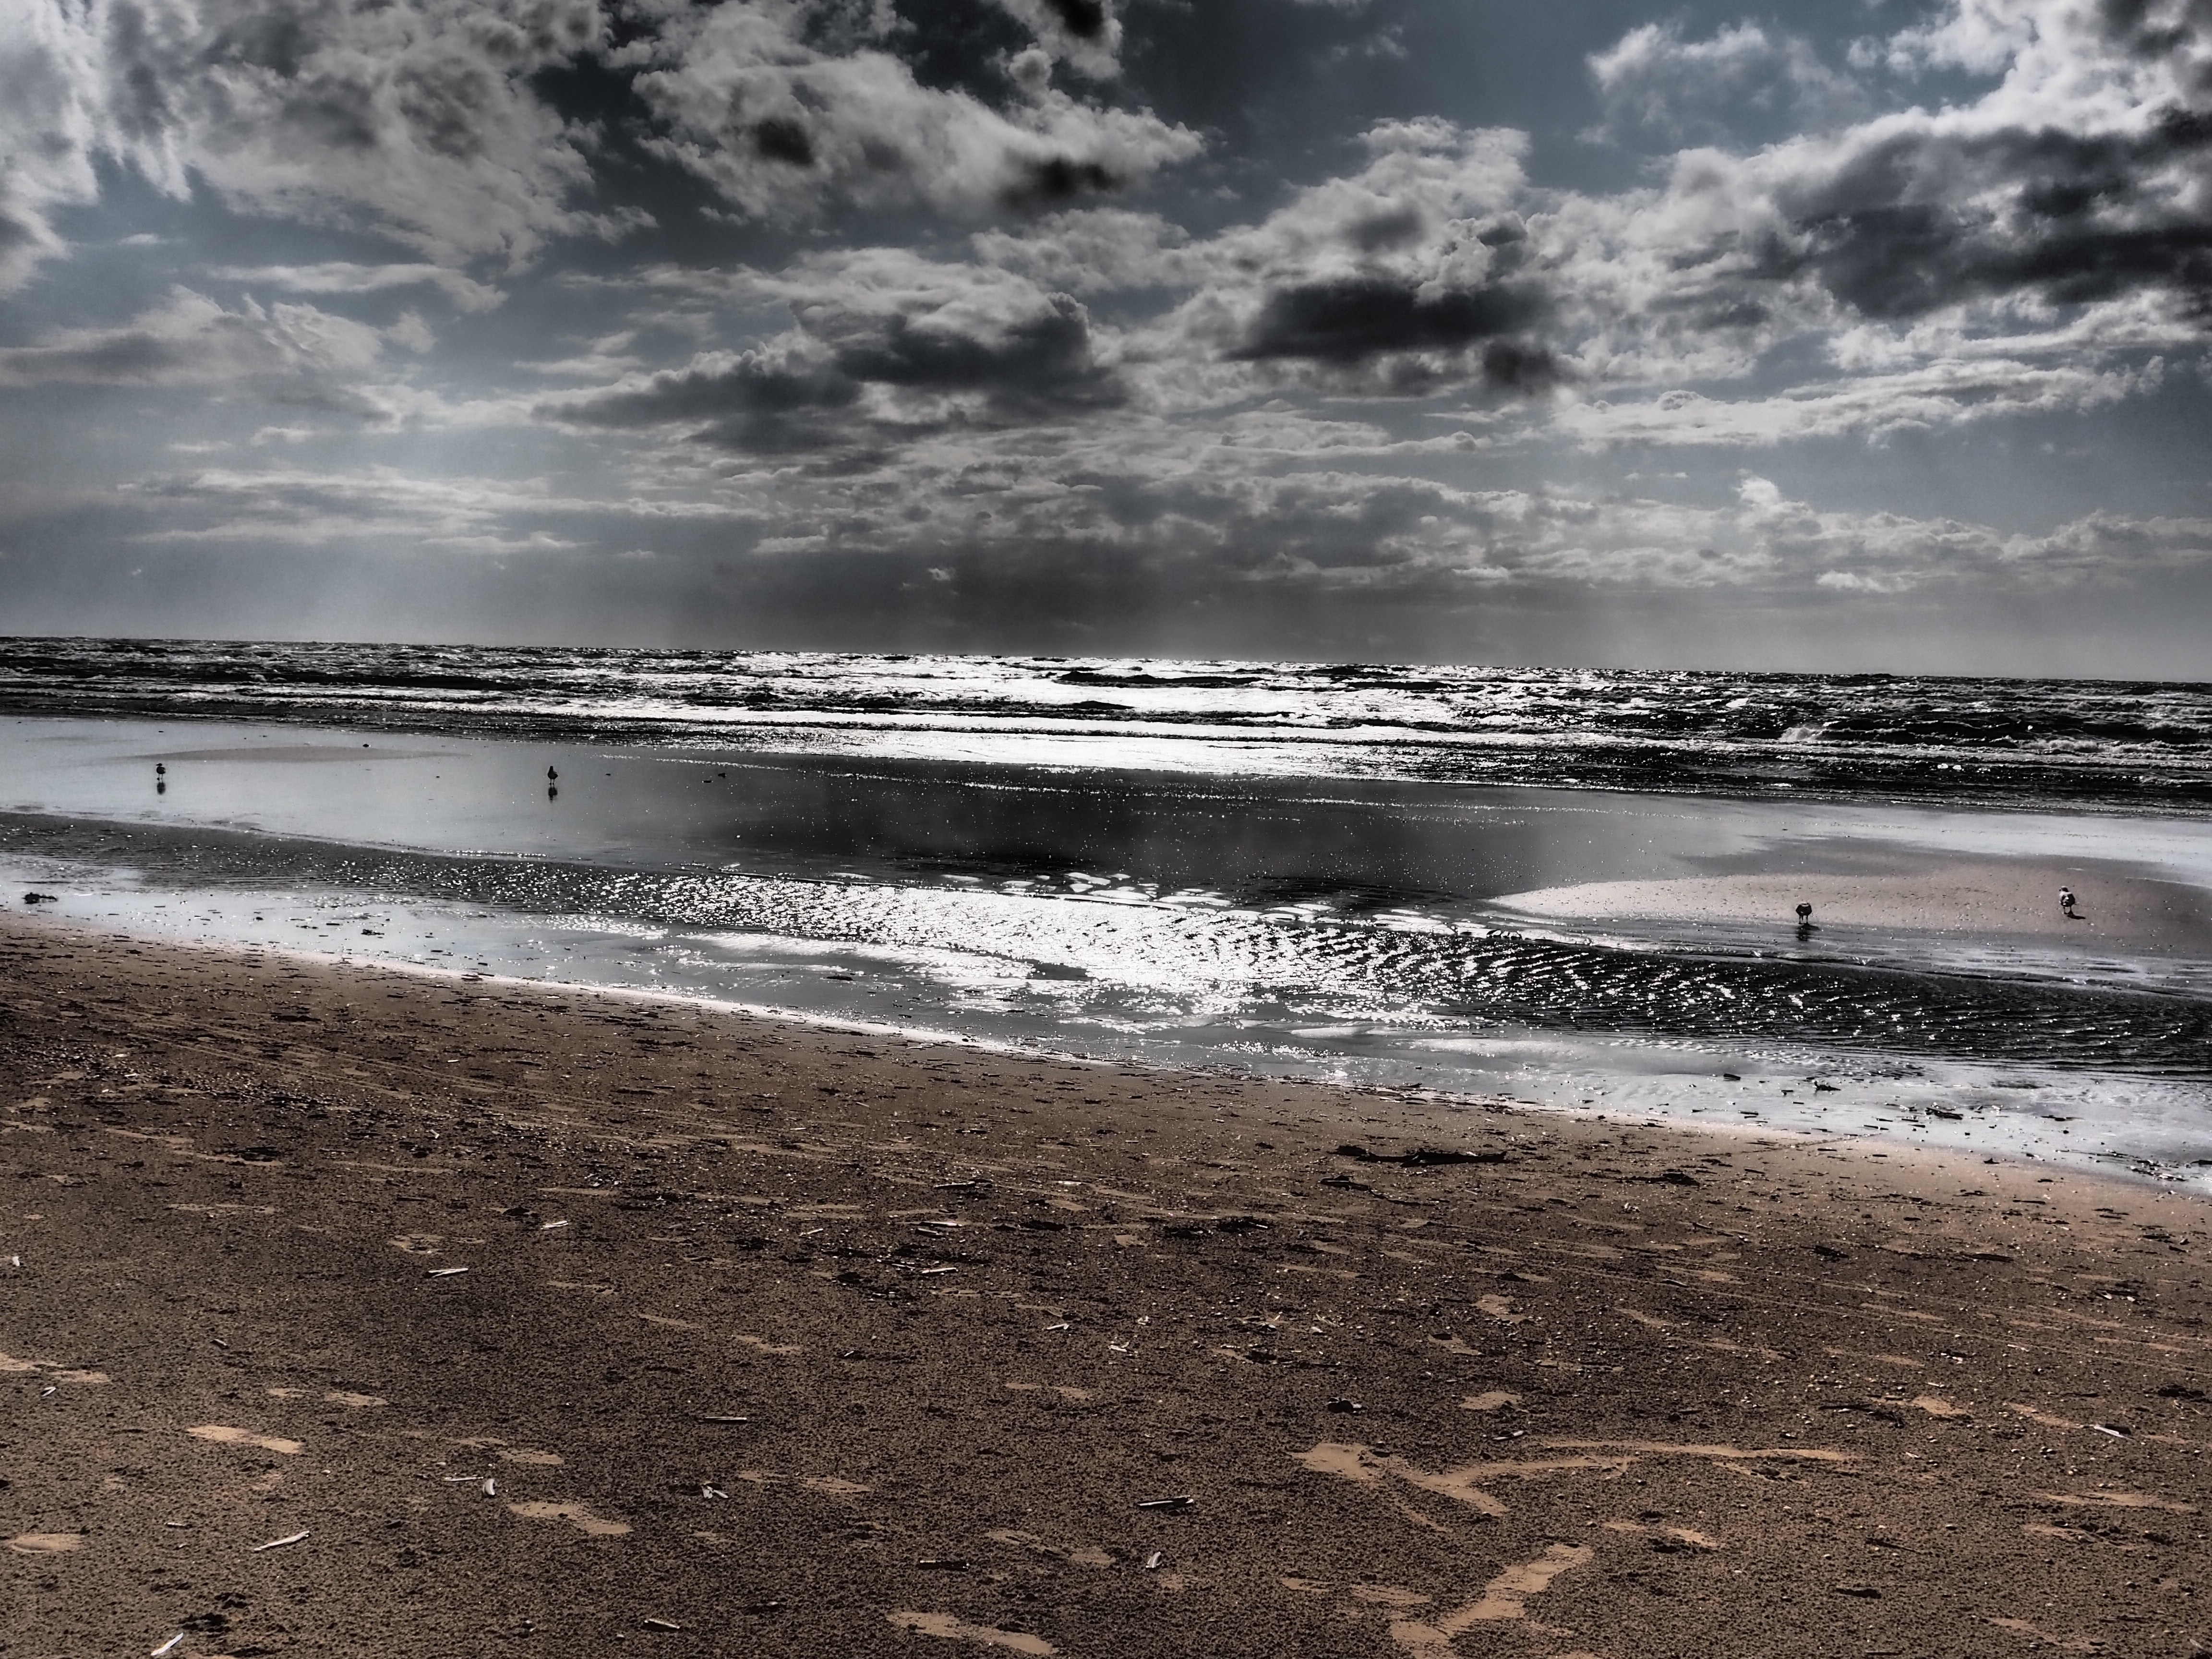
beach, sea, coast, water, sand, rock, ocean, horizon, cloud, sky, sunlight, morning, shore, wave, reflection, bay, material, body of water, drama, mirror, mudflat, wind wave, dark air